Jain University

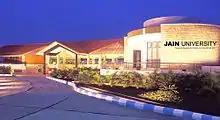
Campus in Kanakapura, Bangalore

Jain University is an Indian deemed university based in Bengaluru, Karnataka. In August 2019, Jain University opened its off campus in Kochi, Kerala.